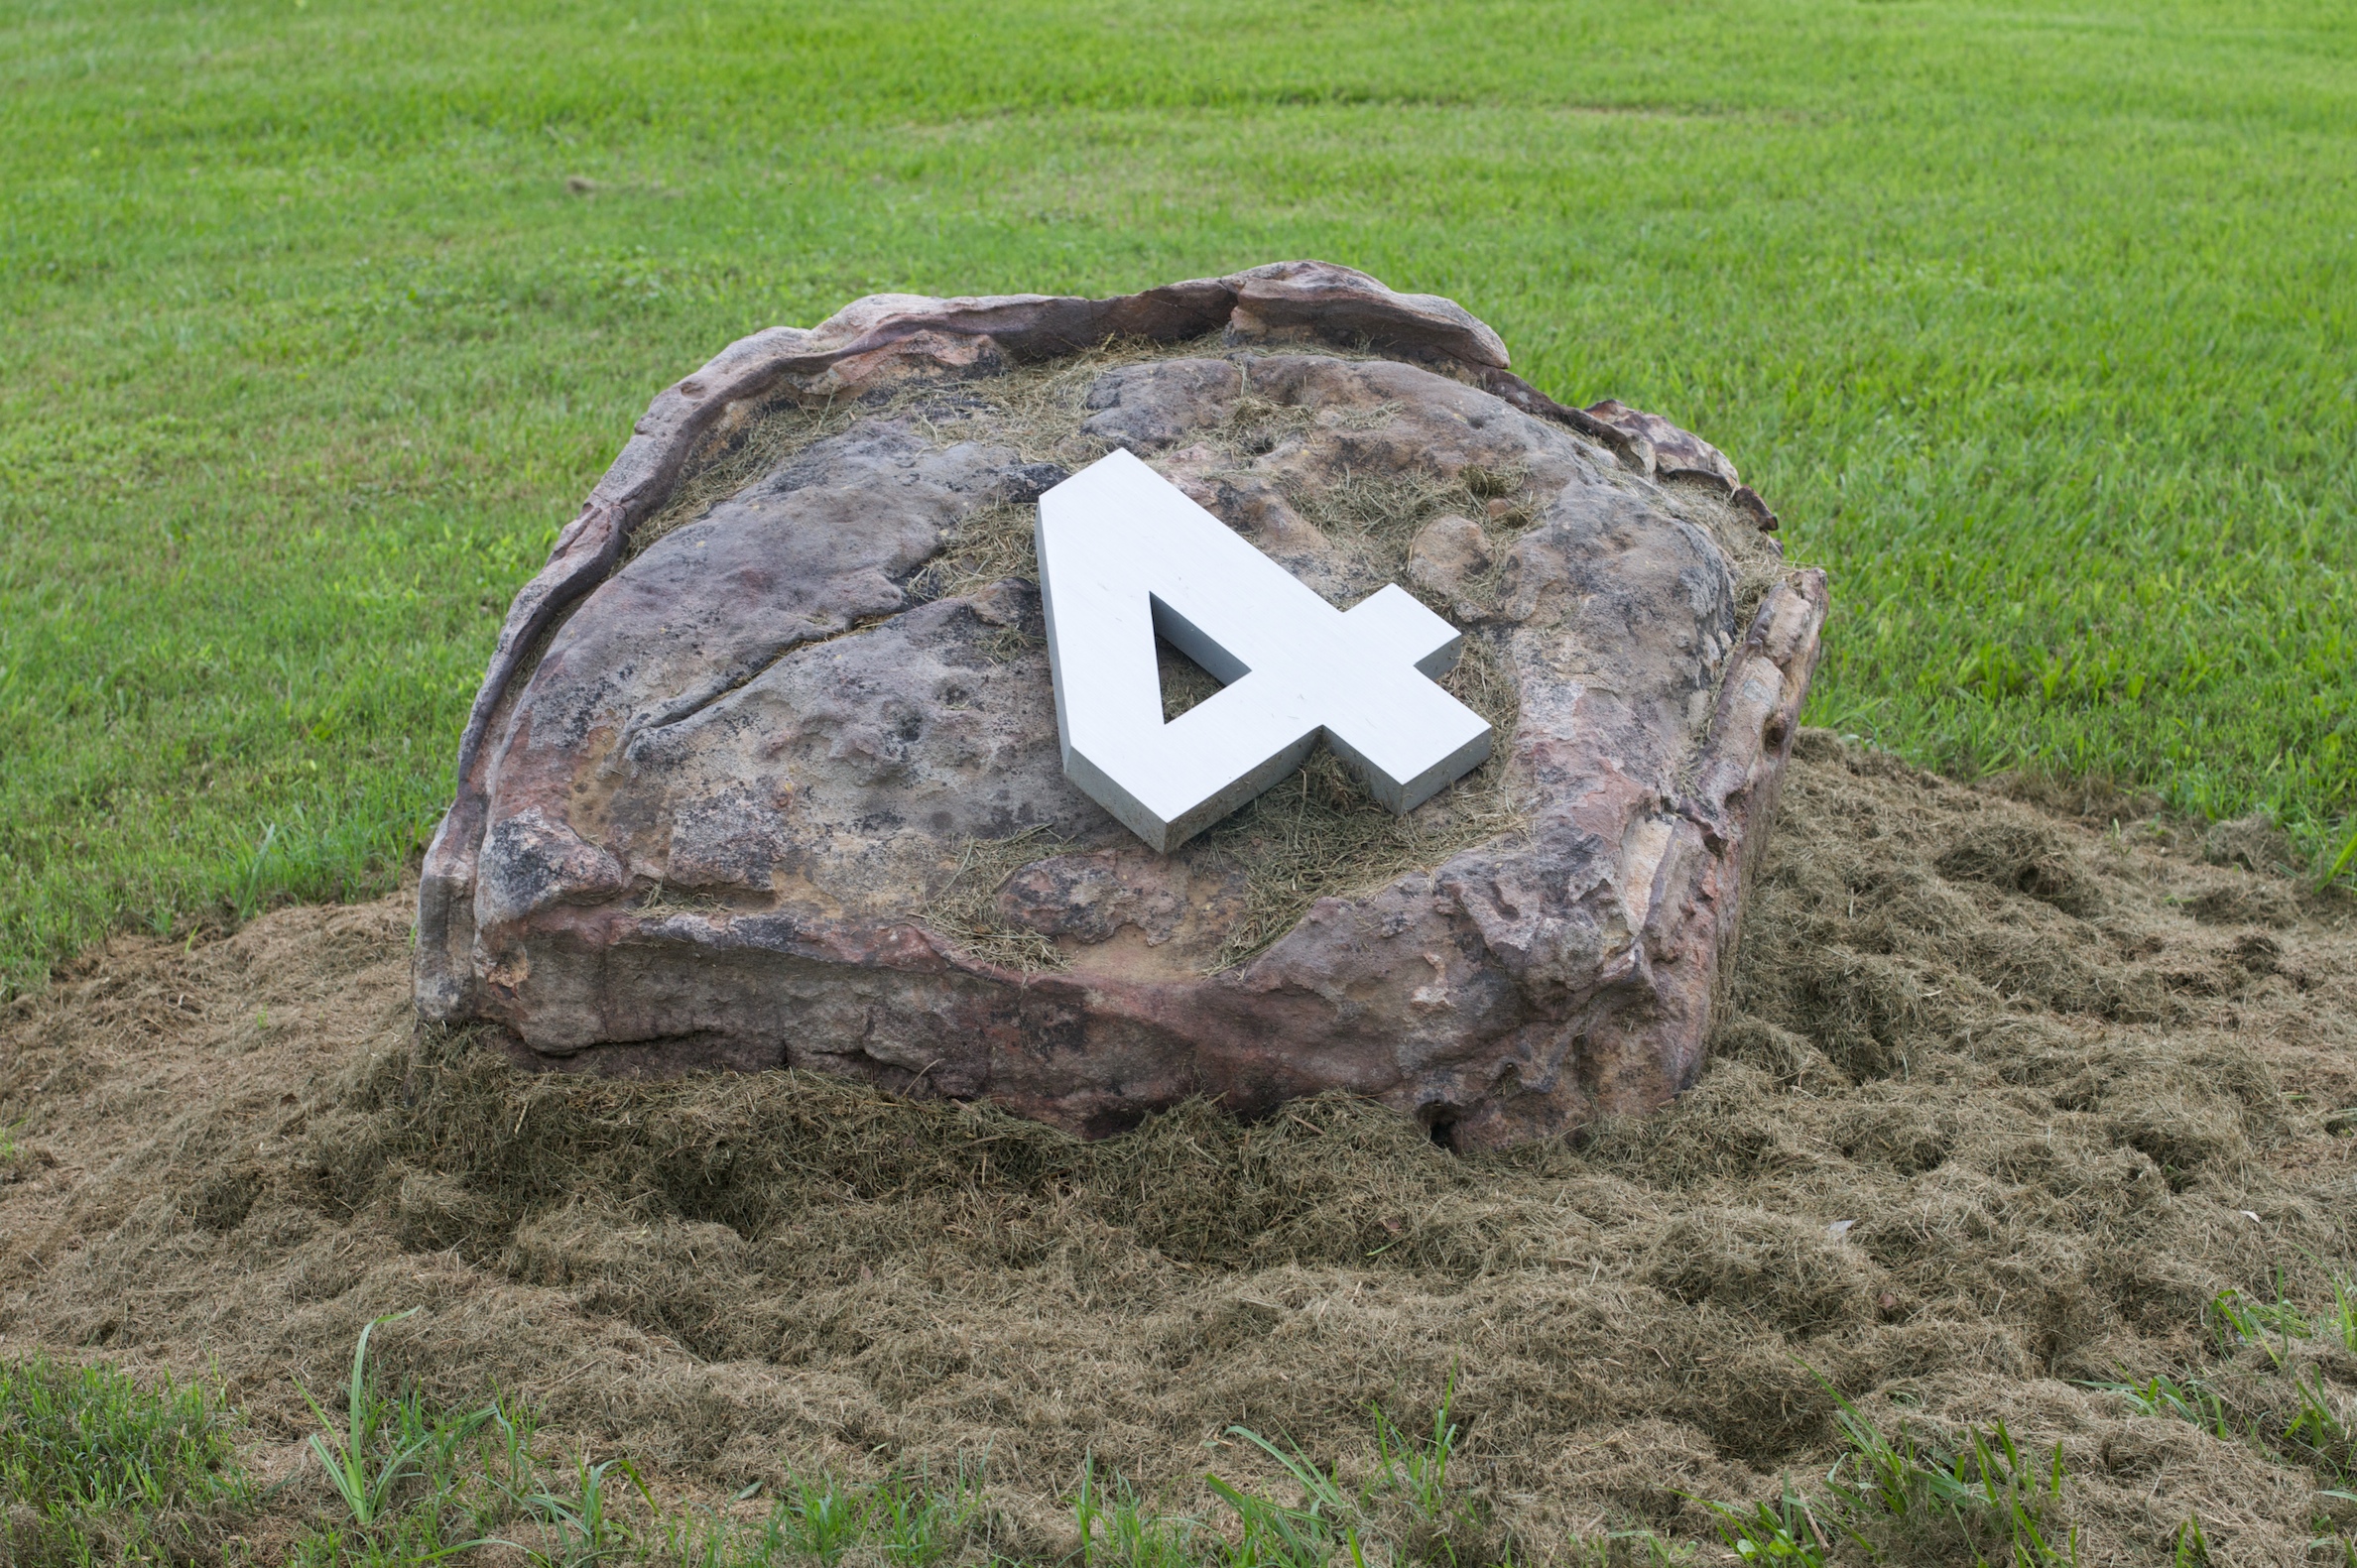
tree, grass, rock, lawn, soil, material, geology, boulder